Columbus's letter on the first voyage

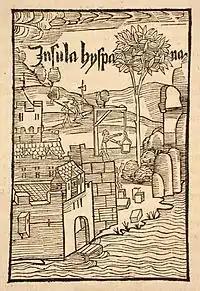
Construction of the fort at La Navidad, Hispaniola, from the 1494 Basel edition of Columbus's letter

Columbus's physical descriptions are brief, noting only that the natives have straight hair and "nor are they black like those in Guinea". They go around usually naked, although sometimes they wear a small cotton loincloth. They often carry a hollow cane, which they use to both till and fight. They eat their food "with many spices which are far too hot" ("comen con especias muchas y muy calientes en demasía"; in the "Copiador" version Columbus refers to a red hot chili pepper by its Taíno name, "agís"). Columbus claims the Indians practice monogamy ("each man is content with only one wife"), "except for the rulers and kings" (who can have as many as twenty wives). He confesses he is uncertain if they have a notion of private property ("Ni he podido entender si tenian bienes proprios"). In a more detailed passage, Columbus describes the Indian oar-driven canoe ("canoa", the first known written appearance of this word, originally from the Taíno language). Columbus compares the Indian canoe to the European "fusta" (small galley).